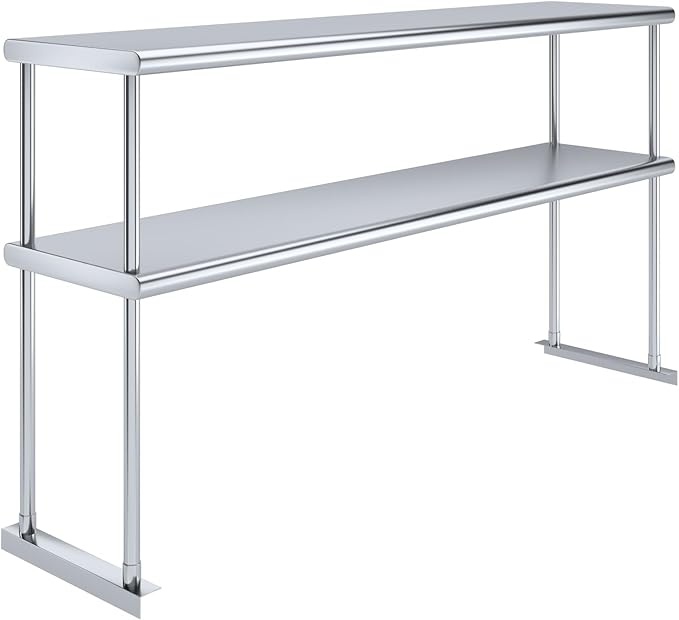
AmGood Double OverShelf Stainless Steel NSF - Many (60" Long x 14" Deep)
About This 14 in. x 60 in. x 32 in. double-tier overshelf. Each tier holds up to 300 Lbs, providing robust support for heavy kitchen essentials. Made from 18-gauge stainless steel type 430, this overshelf is designed for durability and resistance to corrosion, ensuring long-term performance in demanding commercial environments. The two-tier design optimizes vertical space, with a height of 32 inches and a fully adjustable lower shelf to customize storage. The brushed stainless steel finish offers a sleek look while facilitating easy cleaning and maintenance. NSF certified to meet the strictest standards for public health protection. The industrial-quality manufacturing process meets the highest regulatory requirements for construction, safety, and durability. Assemble and install with no effort. No additional tool or kit needed. Assembly instructions and everything you need is included. Ships knocked down. Overview Room Type : Garage, Kitchen, Laundry Room Number of Shelves : 2 Special Feature : Double tier overshelf Product Dimensions : 14"D x 60"W x 32"H Style : Industrial Age Range (Description) : Adult Finish Type : Polished Brand : AmGood Size : 60 in. Long x 14 in. Deep Weight Limit : 6E+2 Pounds Material Stainless Steel : Mounting Type Tabletop Mount : Material Stainless Steel : Mounting Type Tabletop Mount Shelf Type Double OverShelf : Shape Rectangular : Shelf Type Double OverShelf : Shape Rectangular
Brand: AmGood
Category: Furniture > Shelving > Wall Shelves & Ledges > Rack Wall Shelves & Ledges